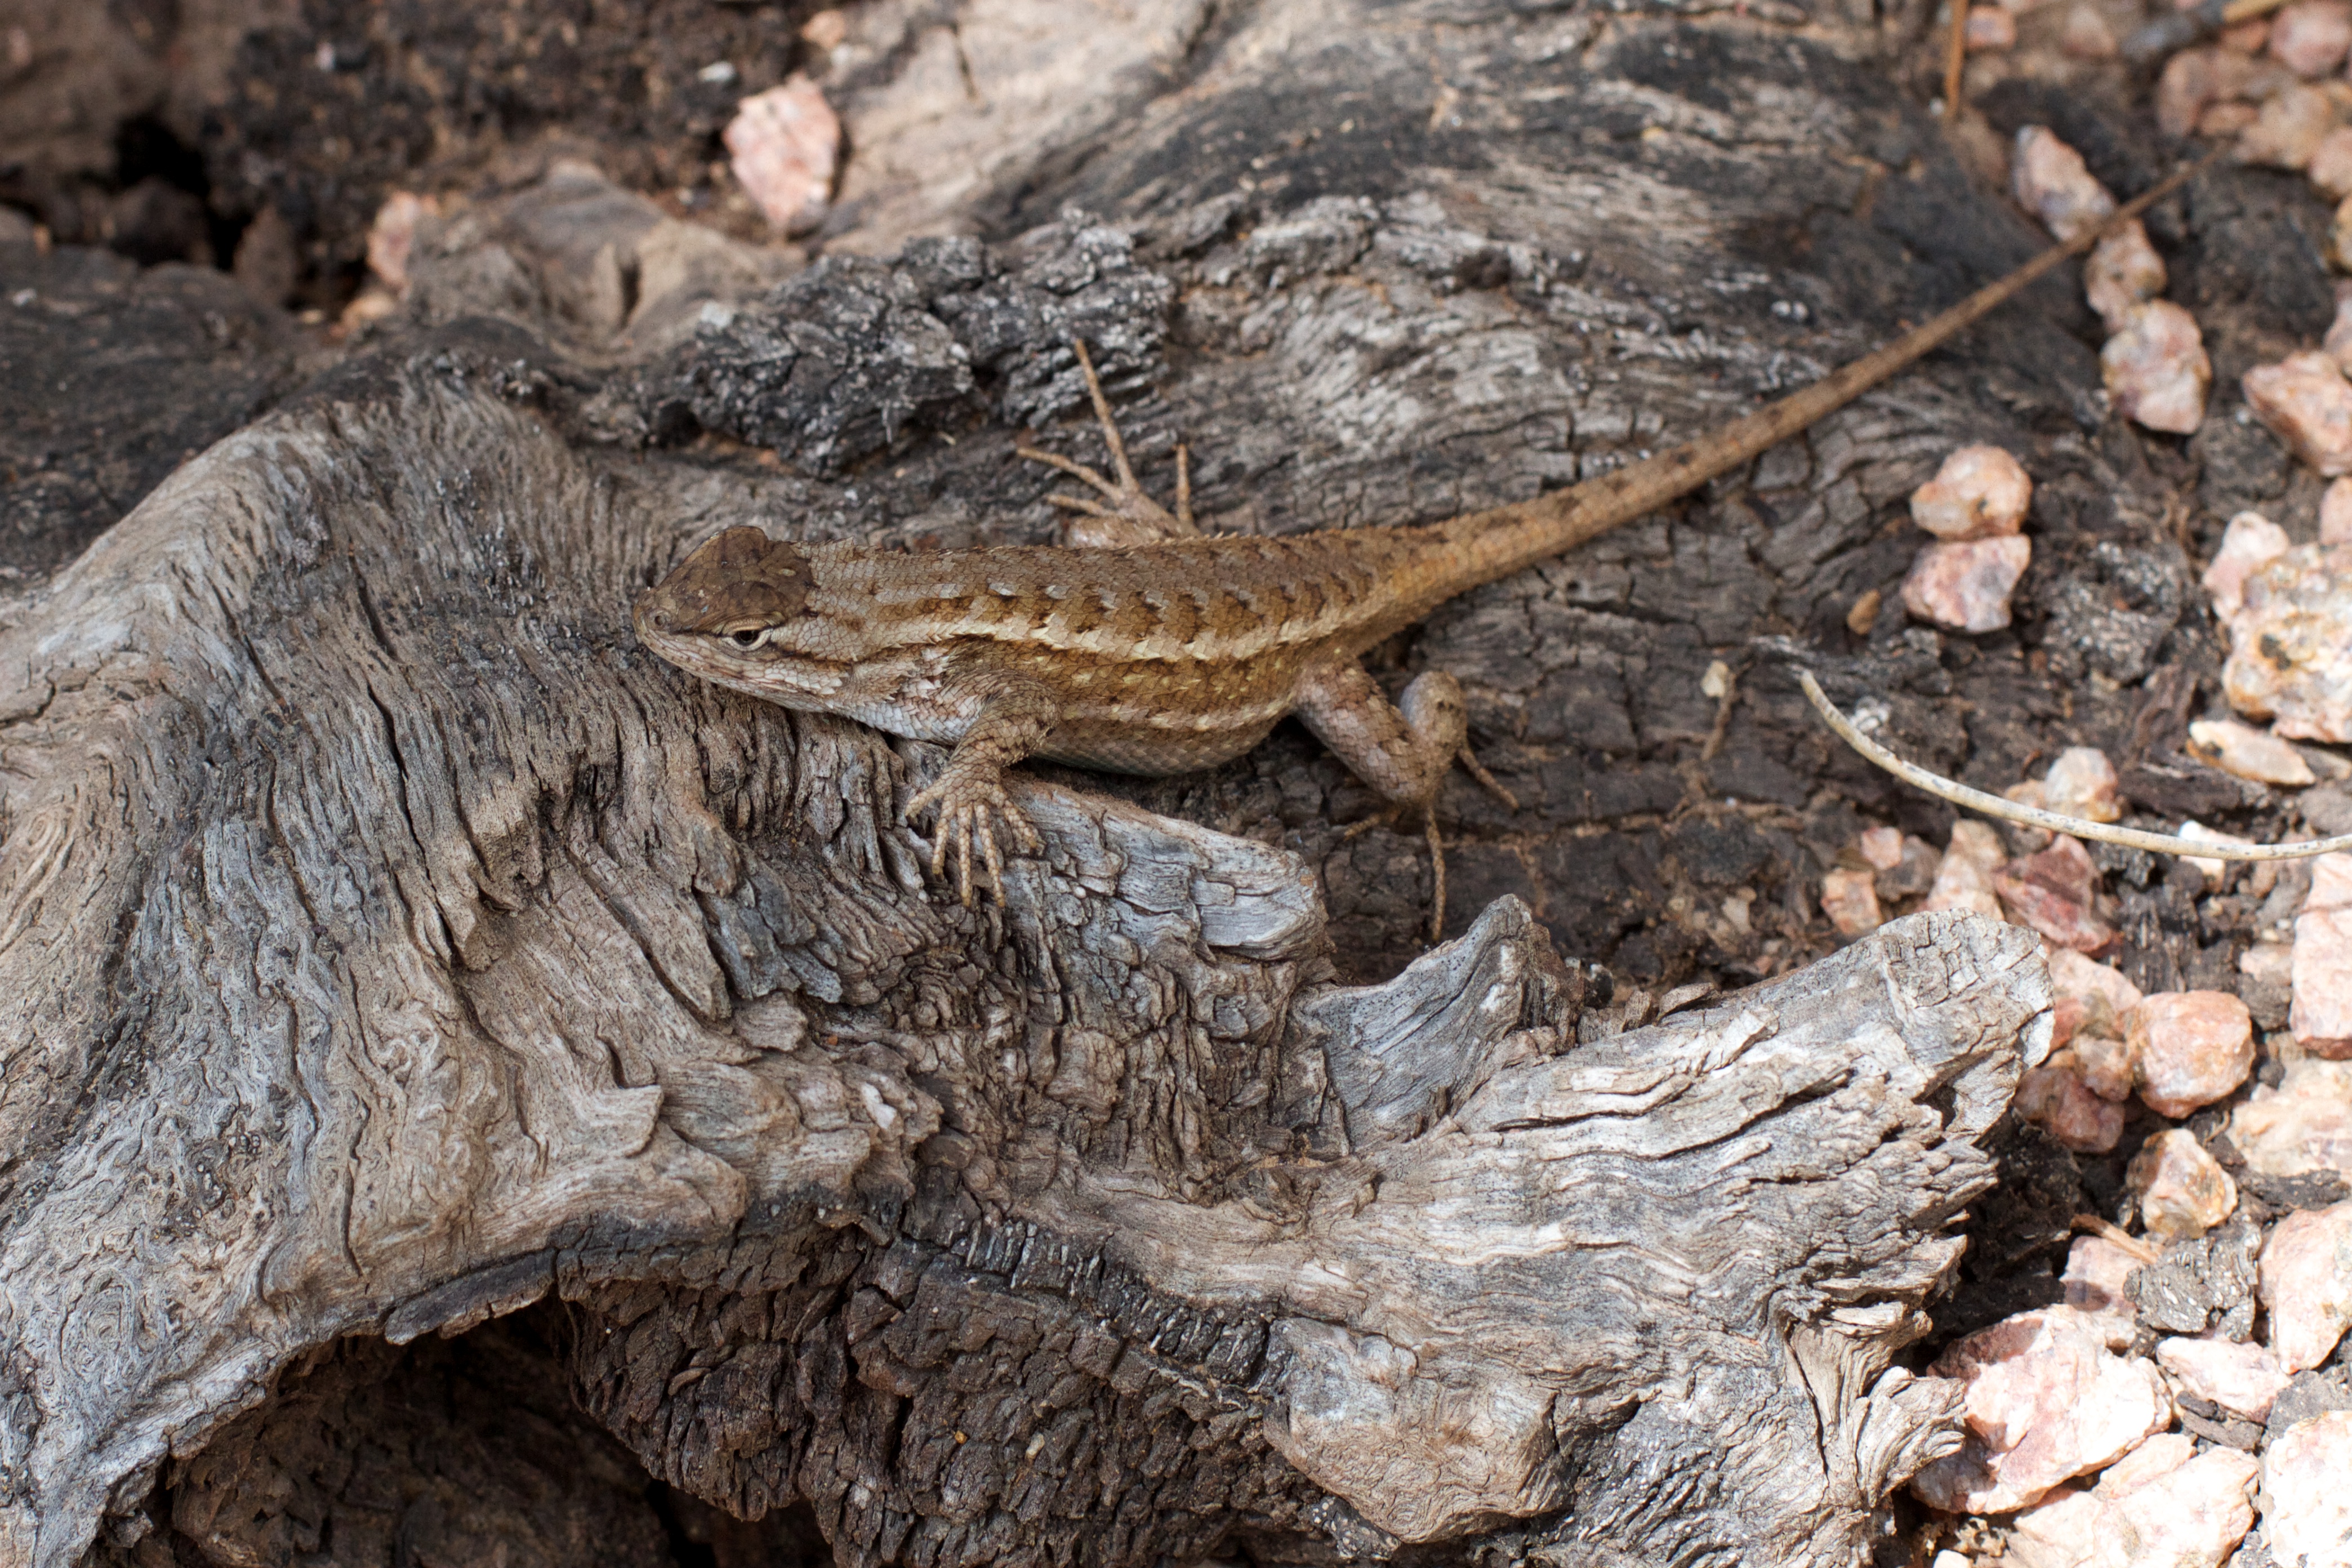
tree, branch, trunk, wildlife, soil, reptile, fauna, lizard, agamidae